ITV Telethon

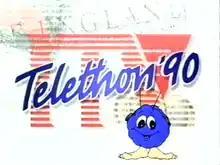
Logo for the 1990 event.

The ITV Telethons were three charity telethons organised and televised in the United Kingdom by the ITV network. They took place in 1988, 1990 and 1992. Each lasted for 27 hours (28 in 1992) and all were hosted by Michael Aspel.